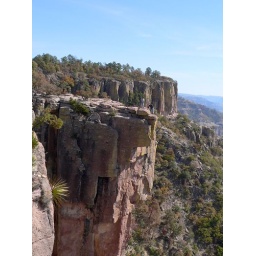
A couple of adventurous men, probably bus drivers, entertain the tourists by wobbling the rock across the way. Another tummy teaser.